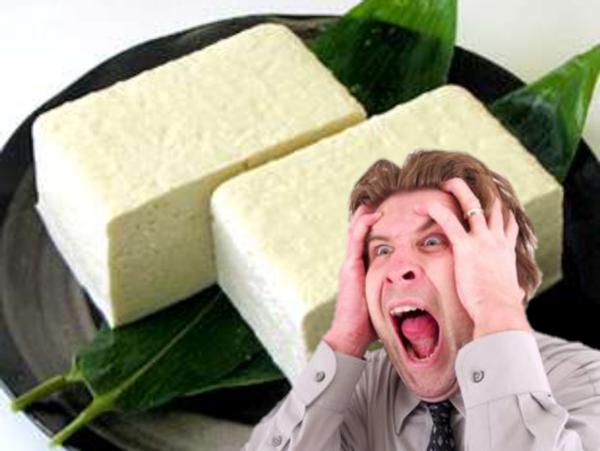
回答: 豆腐がキライ過ぎて発狂するマイケルVSチーズ